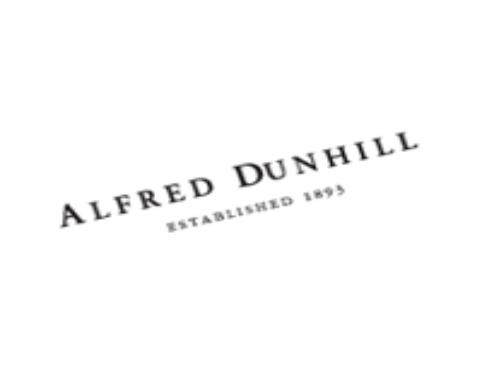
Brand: Alfred Dunhill
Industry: Clothes